The Who

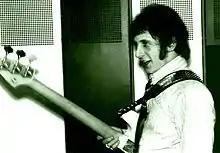
John Entwistle backstage with a bass guitar

The group followed Monterey with a US tour supporting Herman's Hermits. The Hermits were a straightforward pop band and enjoyed drugs and practical jokes. They bonded with Moon, who was excited to learn that cherry bombs were legal to purchase in Alabama. Moon acquired a reputation of destroying hotel rooms while on tour, with a particular interest in blowing up toilets. Entwistle said the first cherry bomb they tried "blew a hole in the suitcase "and" the chair". Moon recalled his first attempt to flush one down the toilet: "[A]ll that porcelain flying through the air was quite unforgettable. I never realised dynamite was so powerful." After a gig in Flint, Michigan on Moon's 21st birthday on 23 August 1967, the entourage caused $24,000 of damage at the hotel, and Moon knocked out one of his front teeth. Daltrey later said that the tour brought the band closer, and as the support act, they could turn up and perform a short show without any major responsibilities.